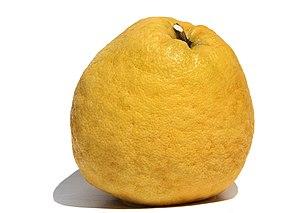
kawachi bankan le fruit
Le Kawachi bankan, transcription phonétique du japonais 河内晩柑, est un agrume japonais tardif également nommé pamplemousse du Japon. Ce mot est utilisé dans toutes les langues, il est composé de Kawachi 河内町 - ville japonaise - et de bankan 晩柑 qui signifie agrume 柑 du soir 晩.